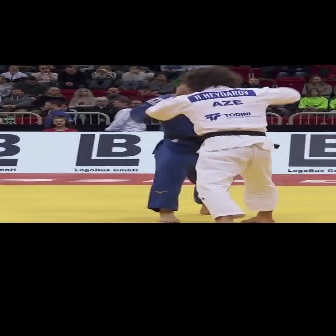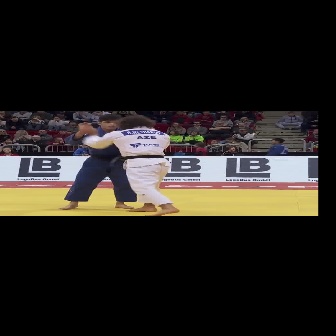
  Please identify the target specified by the bounding box [144,67,300,222] in the first image and locate it in the second image. Return the coordinates in [x_min,y_min,x_max,y_max] format.
Answer: [78,115,179,215]